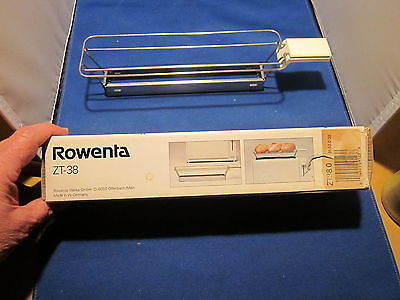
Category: toaster